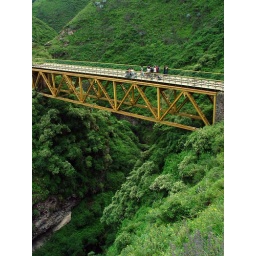
The bridge spans a deep river gorge, evidence of the forces that shape terrain around these parts.